Troy H. Middleton

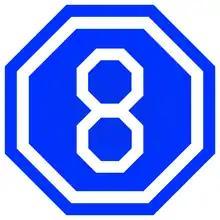
VIII Corps insignia

The U.S. VIII Corps had arrived in the United Kingdom in December 1943, and was commanded by Major General Emil F. Reinhardt, who Middleton had known for many years. While he was an able commander, his lack of combat experience resulted in his being replaced by Middleton (though Reinhardt would later command a division in the European fighting). Middleton's first stop in Europe before assuming command of VIII Corps was to confer with his friend and commander, Dwight Eisenhower. Eisenhower had asked Middleton about his views on making Patton the commander of an army. Middleton thought it was a good idea since Patton was such an able fighter. Eisenhower agreed, but was concerned about Patton's propensity to embarrass the Army by things he said to the press. Following this Patton was given command of the Third Army, which was headquartered north of London during the preparation for the invasion of Normandy.